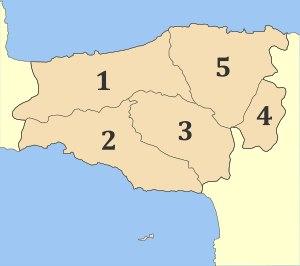
Le district régional de Réthymnon est l'un des quatre districts régionaux de la périphérie de Crète, en Grèce. Il a succédé au nome de Réthymnon au 1ᵉʳ janvier 2011 dans le cadre de la réforme Kallikratis. Son chef-lieu est Réthymnon.